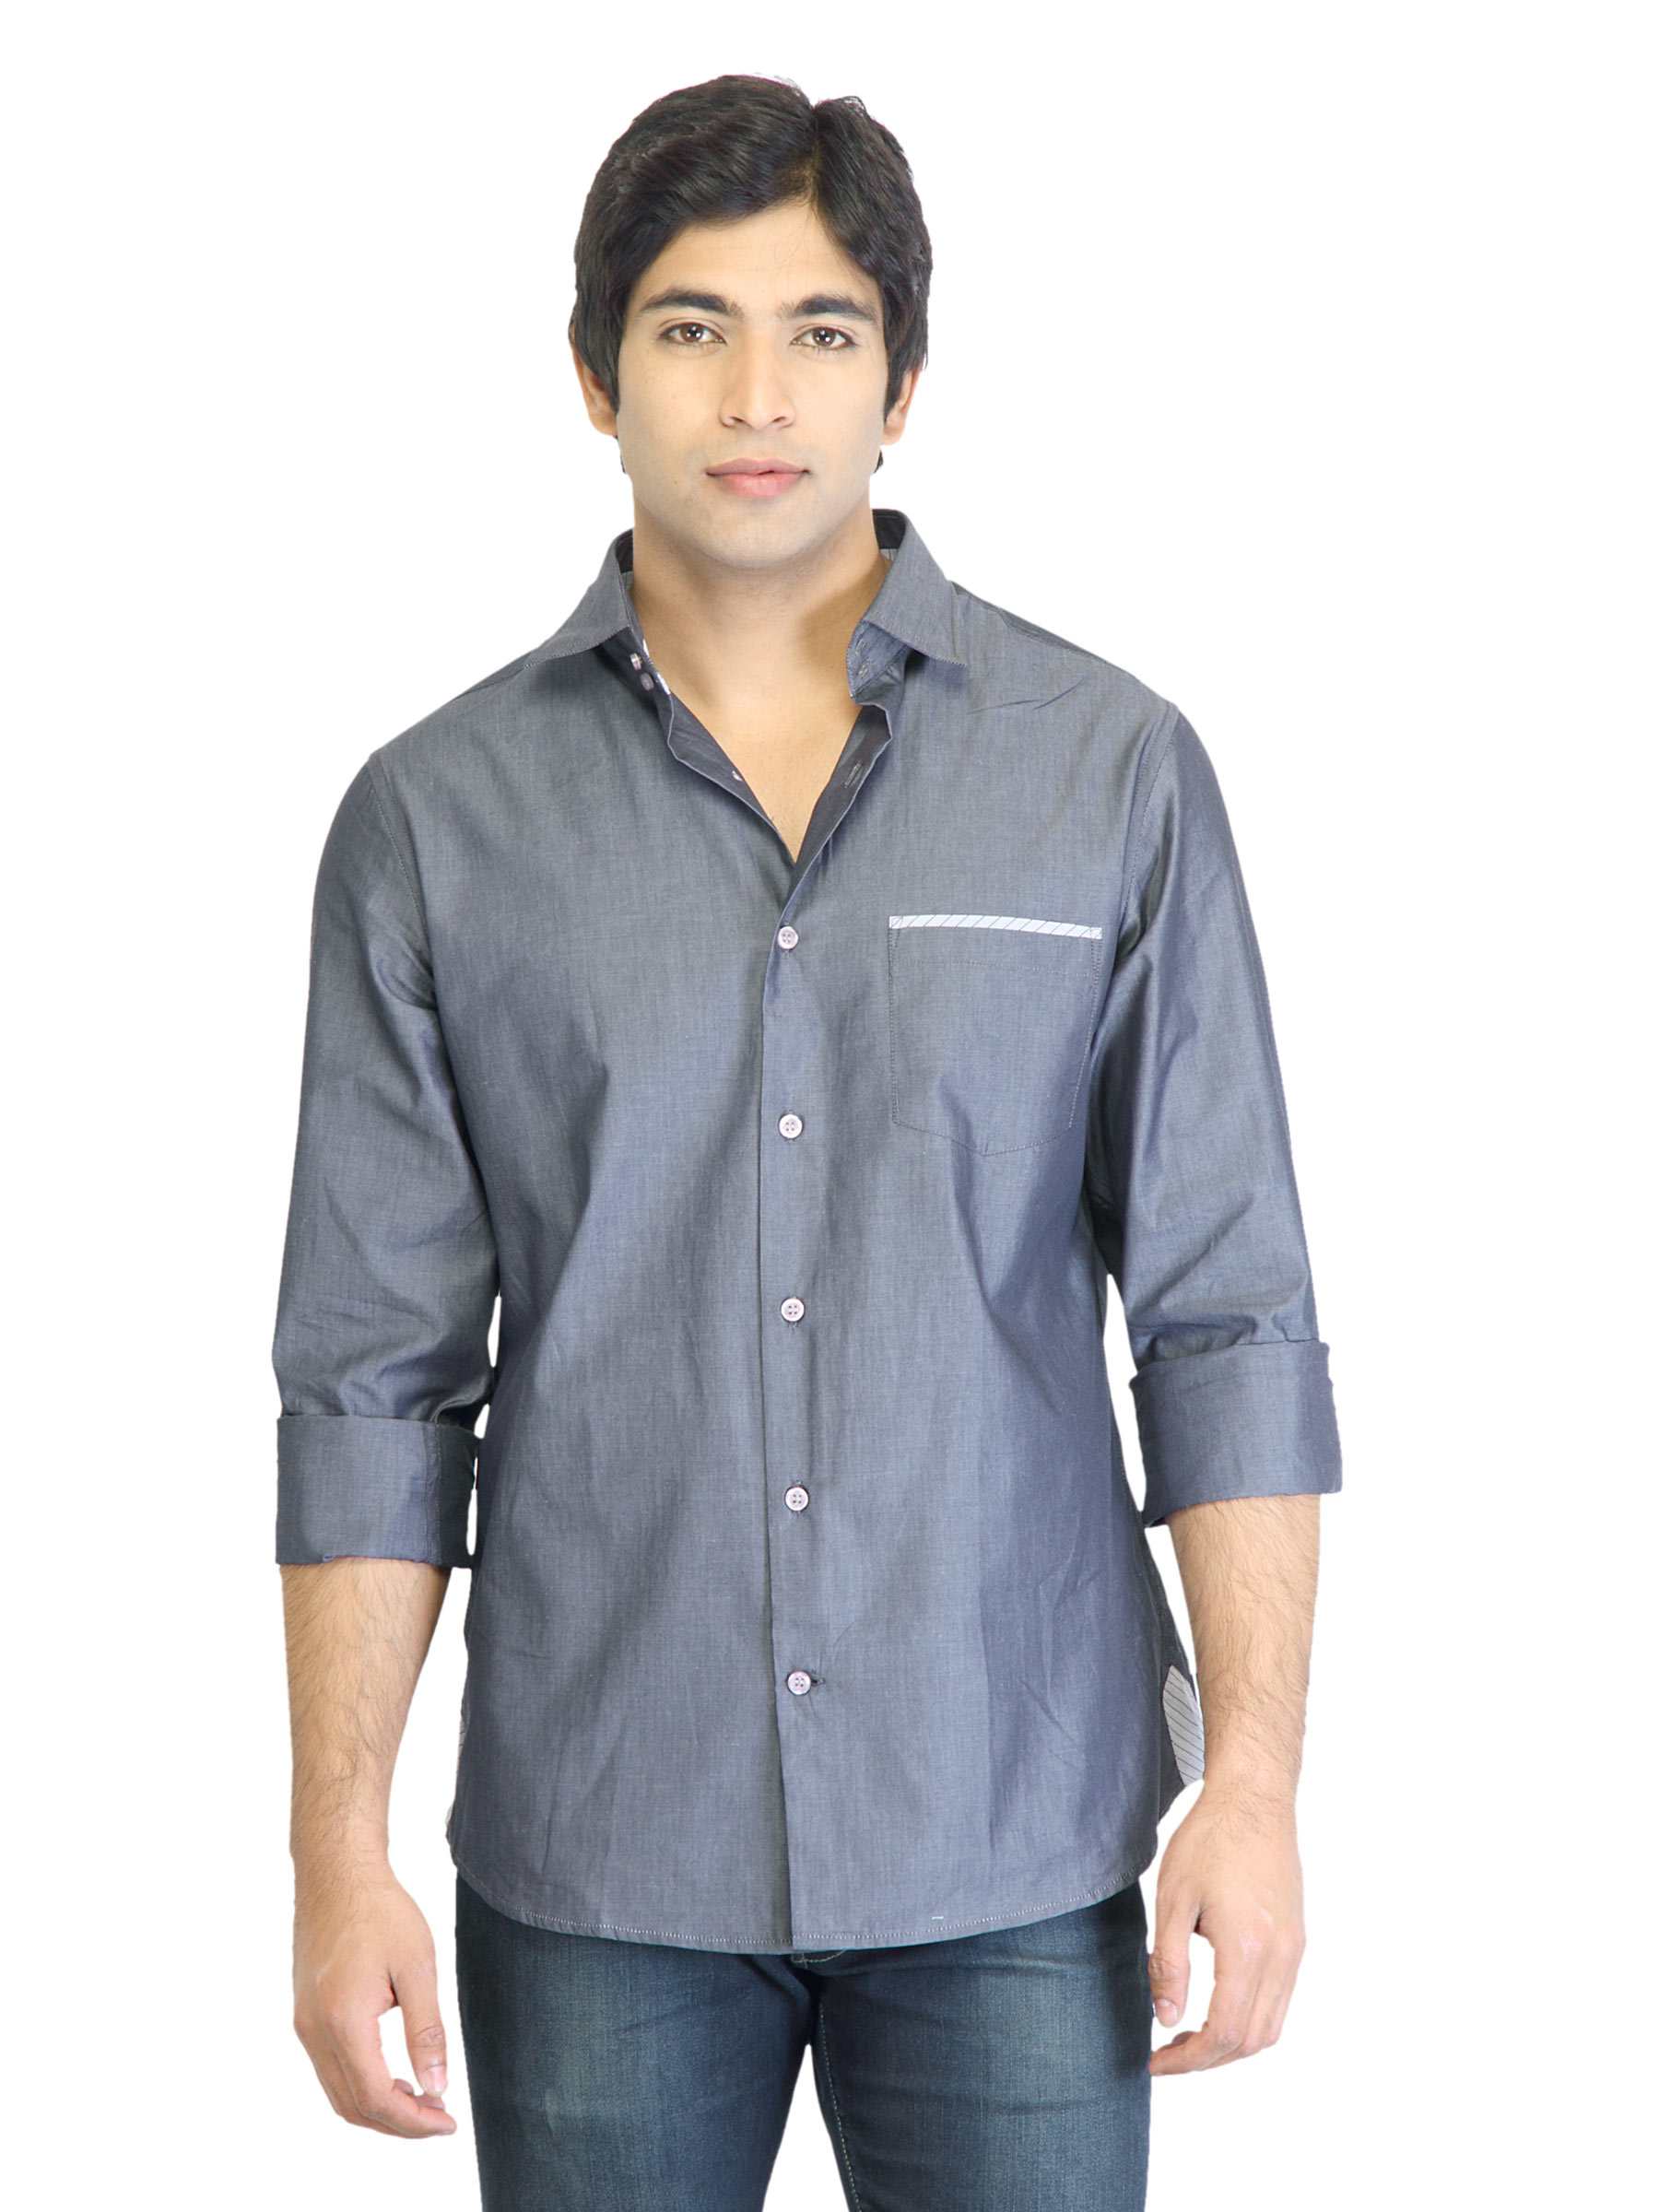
United Colors Of Benetton Men Grey Shirt
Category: Apparel / Topwear / Shirts
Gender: Men
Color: Grey
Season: Fall 2011
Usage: Casual